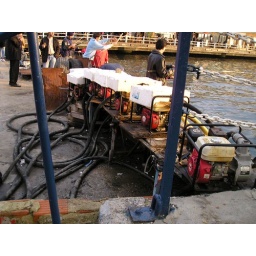
Petrol pumps supply sea water to the fish stalls by the Galata Bridge